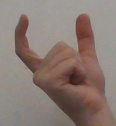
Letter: nun